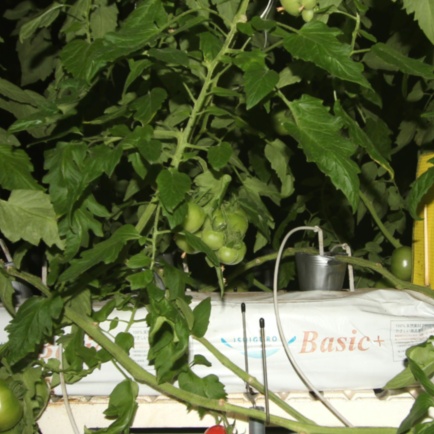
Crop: tomato